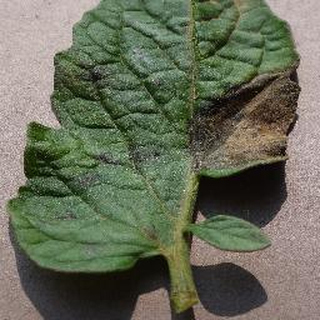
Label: tomato_late_blight